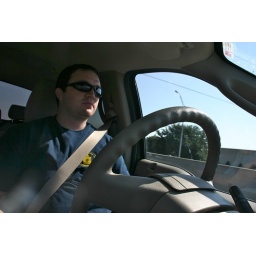
On the road again.... in cow town